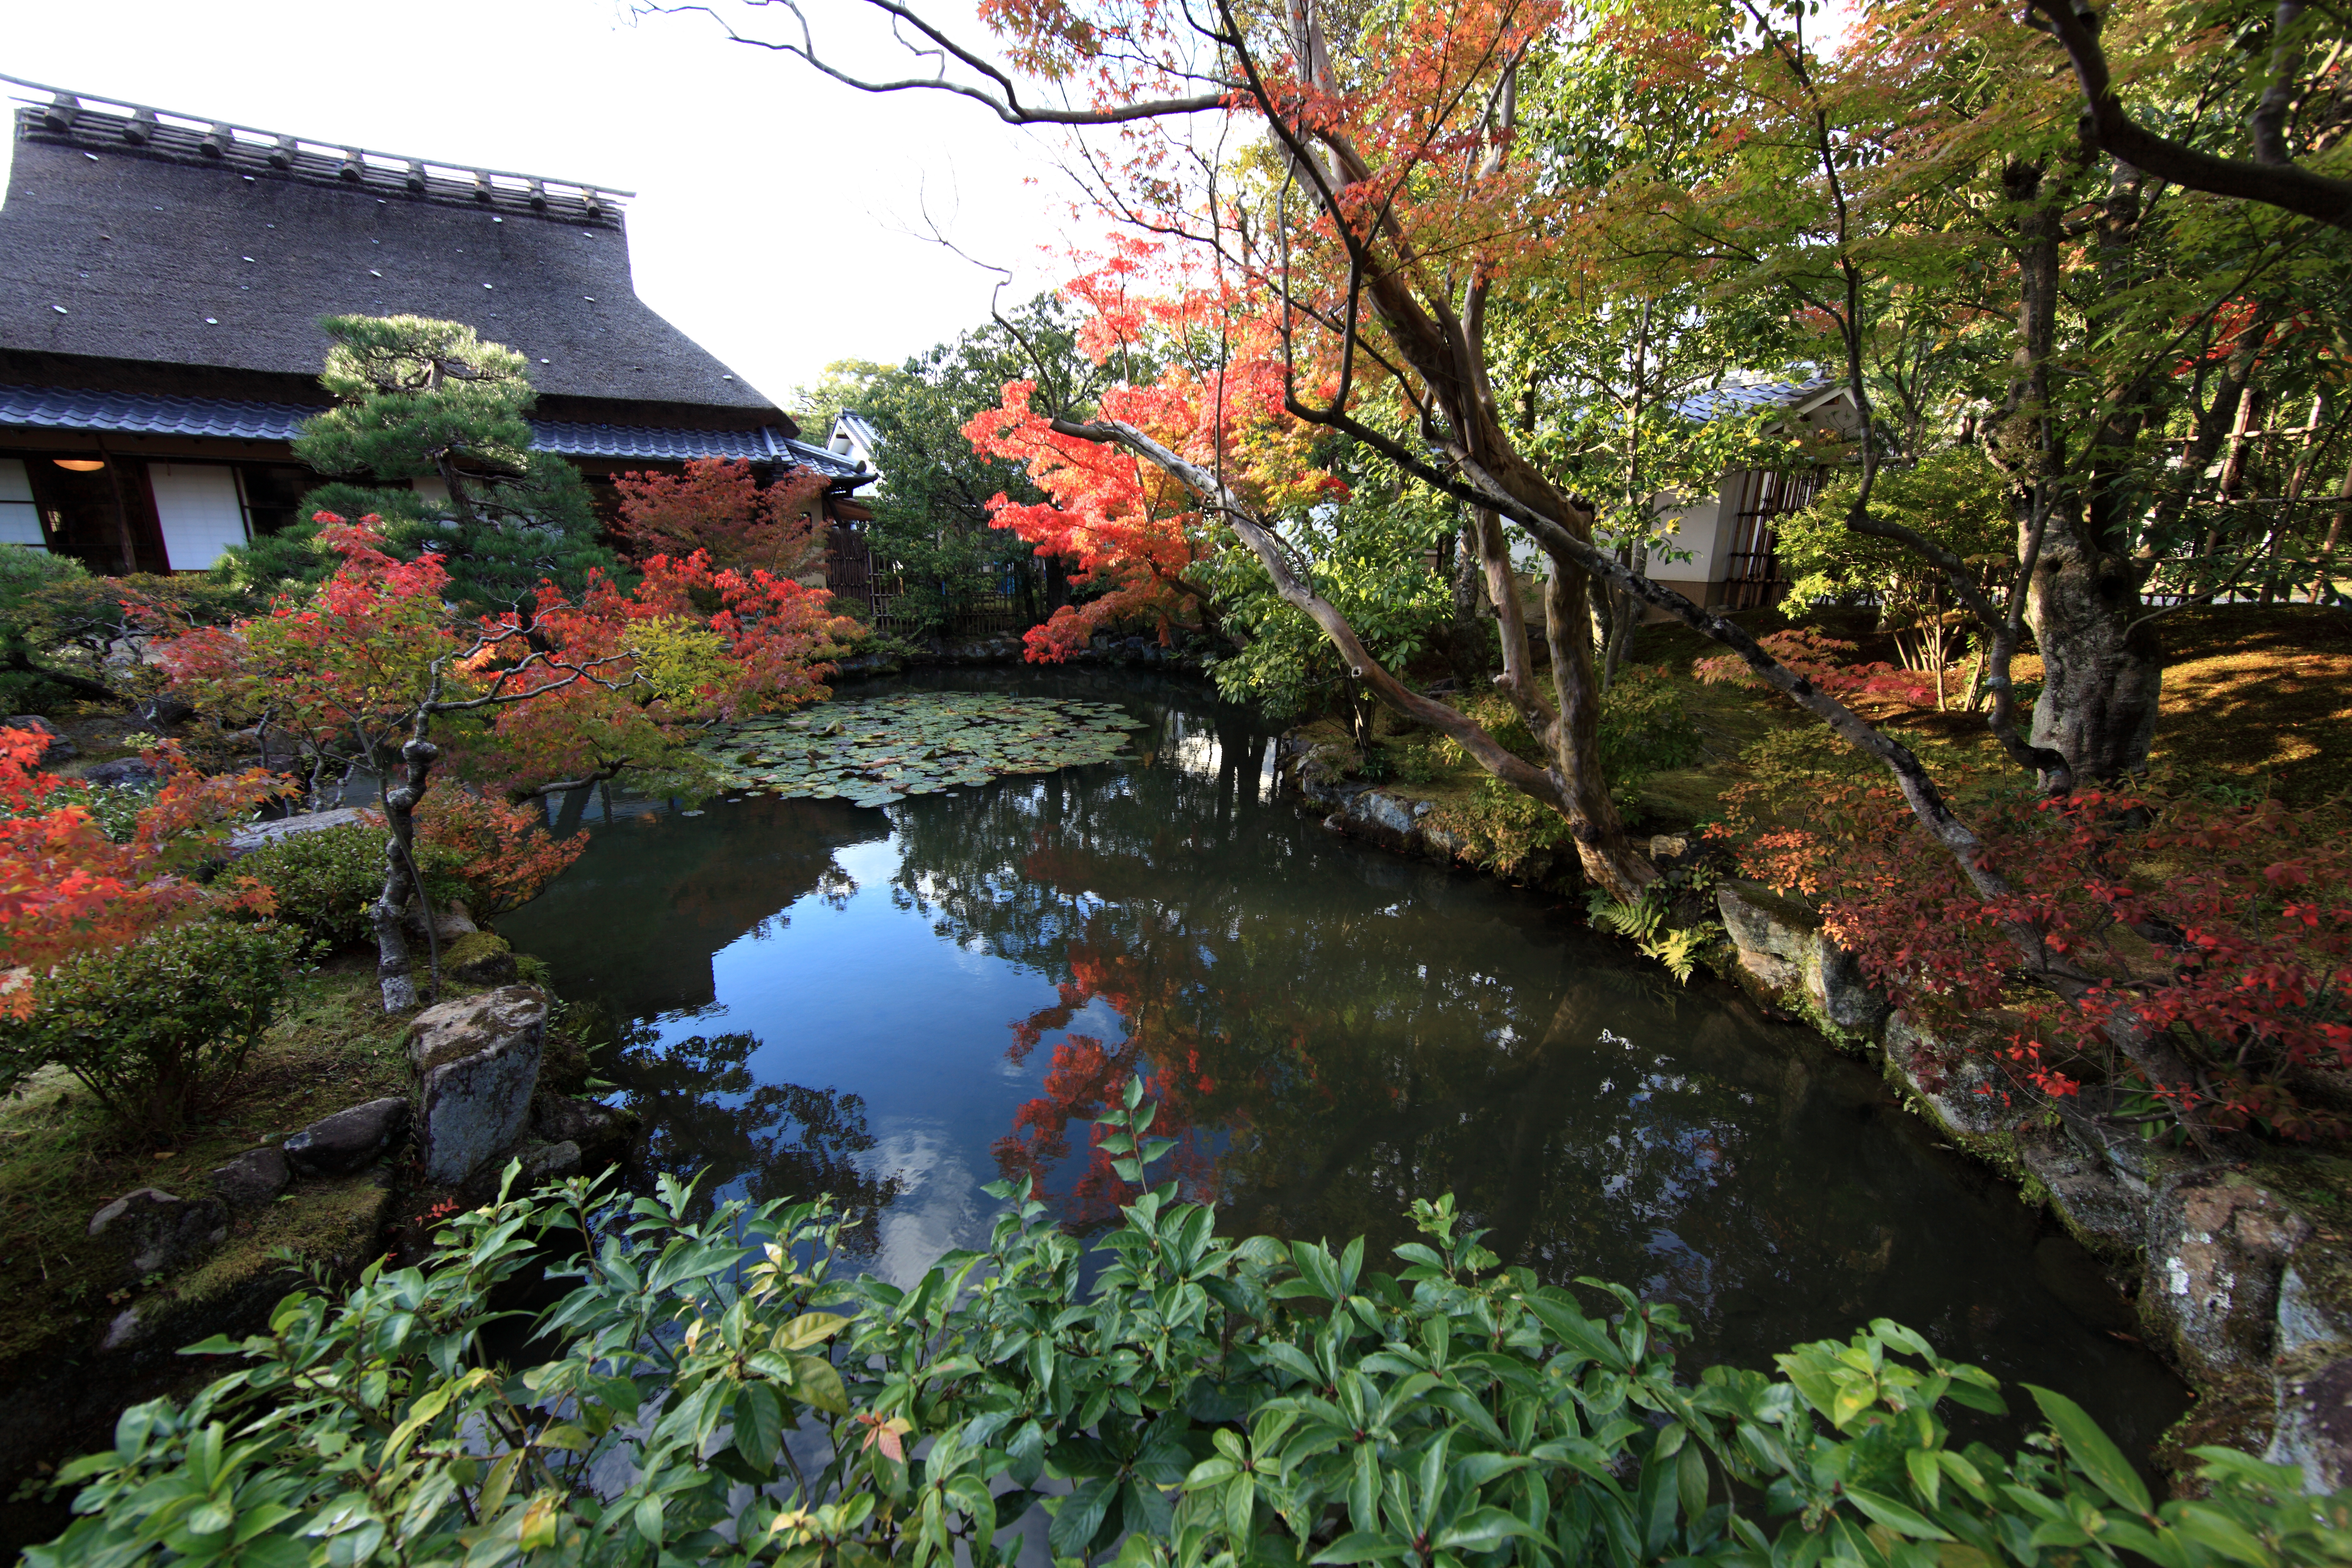
tree, leaf, flower, river, pond, stream, high, autumn, botany, garden, season, waterway, body of water, japanese, nara, 5d, style, hires, woodland, markii, watercourse, hi, res, resolution, canonef14mmf28liiusm, isuien